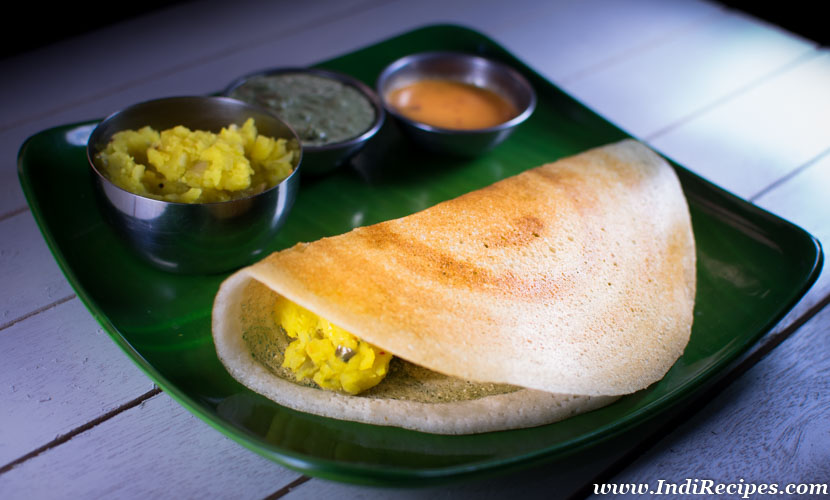
Dish: masala_dosa